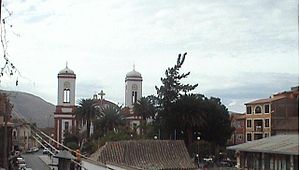
Punata
Plaza 18 de mayo, Punata
Punata er en by i den centrale del af Bolivia beliggende i provinsen Punata, i departementet Cochabamba.